Type V ship

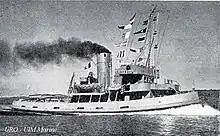
SS "Rockdoe" Canada tug, renamed Hoedic in 1947

Cahto-class district harbor tug was a harbour tug of the US Navy with a displacement of 410 long tons (417 t), a length of 110 ft 0 in (33.53 m), a beam of 27 ft 0 in (8.23 m) and a draft of 11 ft 4 in (3.45 m). They had a propulsion of diesel-electric engine with a single screw and a top speed of 12 knots. A crew of 12. Sample tug: USS Cahto (YTB-215). Built by Kneass Boat Works, Anderson & Cristofani, Puget Sound Naval Shipyard, Norfolk Naval Shipyard, Consolidated Shipbuilding Corp., Defoe Shipbuilding Company, Gulfport Shipbuilding Corporation, Gibbs Gas Engine, Bushey & Sons Shipyard, W. A. Robinson, Greenport Basin, Mathis, Elizabeth City, Stone Boat Yard, Martinac, Ira Bushey, Luders Marine, Westergard, Everett-Pacific, United States Coast Guard Yard, Commercial Iron Works and Bethlehem Shipbuilding San Pedro.